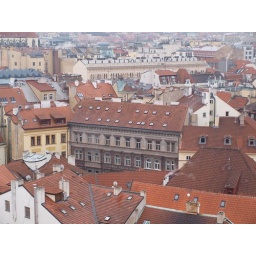
The view from the top of the clock tower. The building in the middle is where our apartment was.